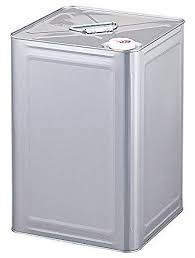
Waste category: metal